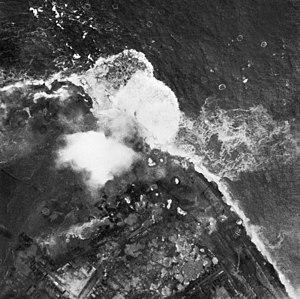
La bataille de l'Escaut, aussi connue sous le nom de bataille des digues, est une série d'opérations militaires de la Seconde Guerre mondiale, menées dans le cadre d'une guerre d'usure imposée par les Allemands, qui se sont déroulées au nord de la Belgique et au sud-ouest des Pays-Bas, entre le 2 octobre 1944 et le 8 novembre 1944. Lancées par les Alliés, dont le gros des troupes canadiennes, ces opérations avaient pour but de prendre le contrôle des deux rives de l'estuaire de l'Escaut en vue d'ouvrir le port d'Anvers aux cargos alliés pour faciliter l'approvisionnement du front.
Westkapelle est une ville de la commune néerlandaise de Veere, en Zélande, sur l'ancienne île de Walcheren. Au 1ᵉʳ janvier 2006, la ville comptait 2657 habitants. Westkapelle est le point le plus occidental de Walcheren.
La libération de la Belgique et des Pays-Bas est un épisode important de la Seconde Guerre mondiale de reconquête du territoire européen par les Armées alliées qui s'étend de septembre 1944 à mai 1945.
Walcheren est une ancienne île zélandaise, aux Pays-Bas. De nos jours, c'est une presqu'île limitrophe de Borsele et Goes, communes de Zuid-Beveland. Elle est bordée par la mer du Nord, l'Escaut occidental et le Veerse Meer.